Kacheguda–Narkhed Intercity Express

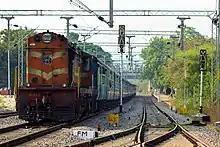
Kacheguda–Narkher Intercity Express

The 17641 / 42 Kacheguda - Narkhed Intercity Express is an Express train belonging to Indian Railways South Central Railway zone that runs between and Narkhed in India.